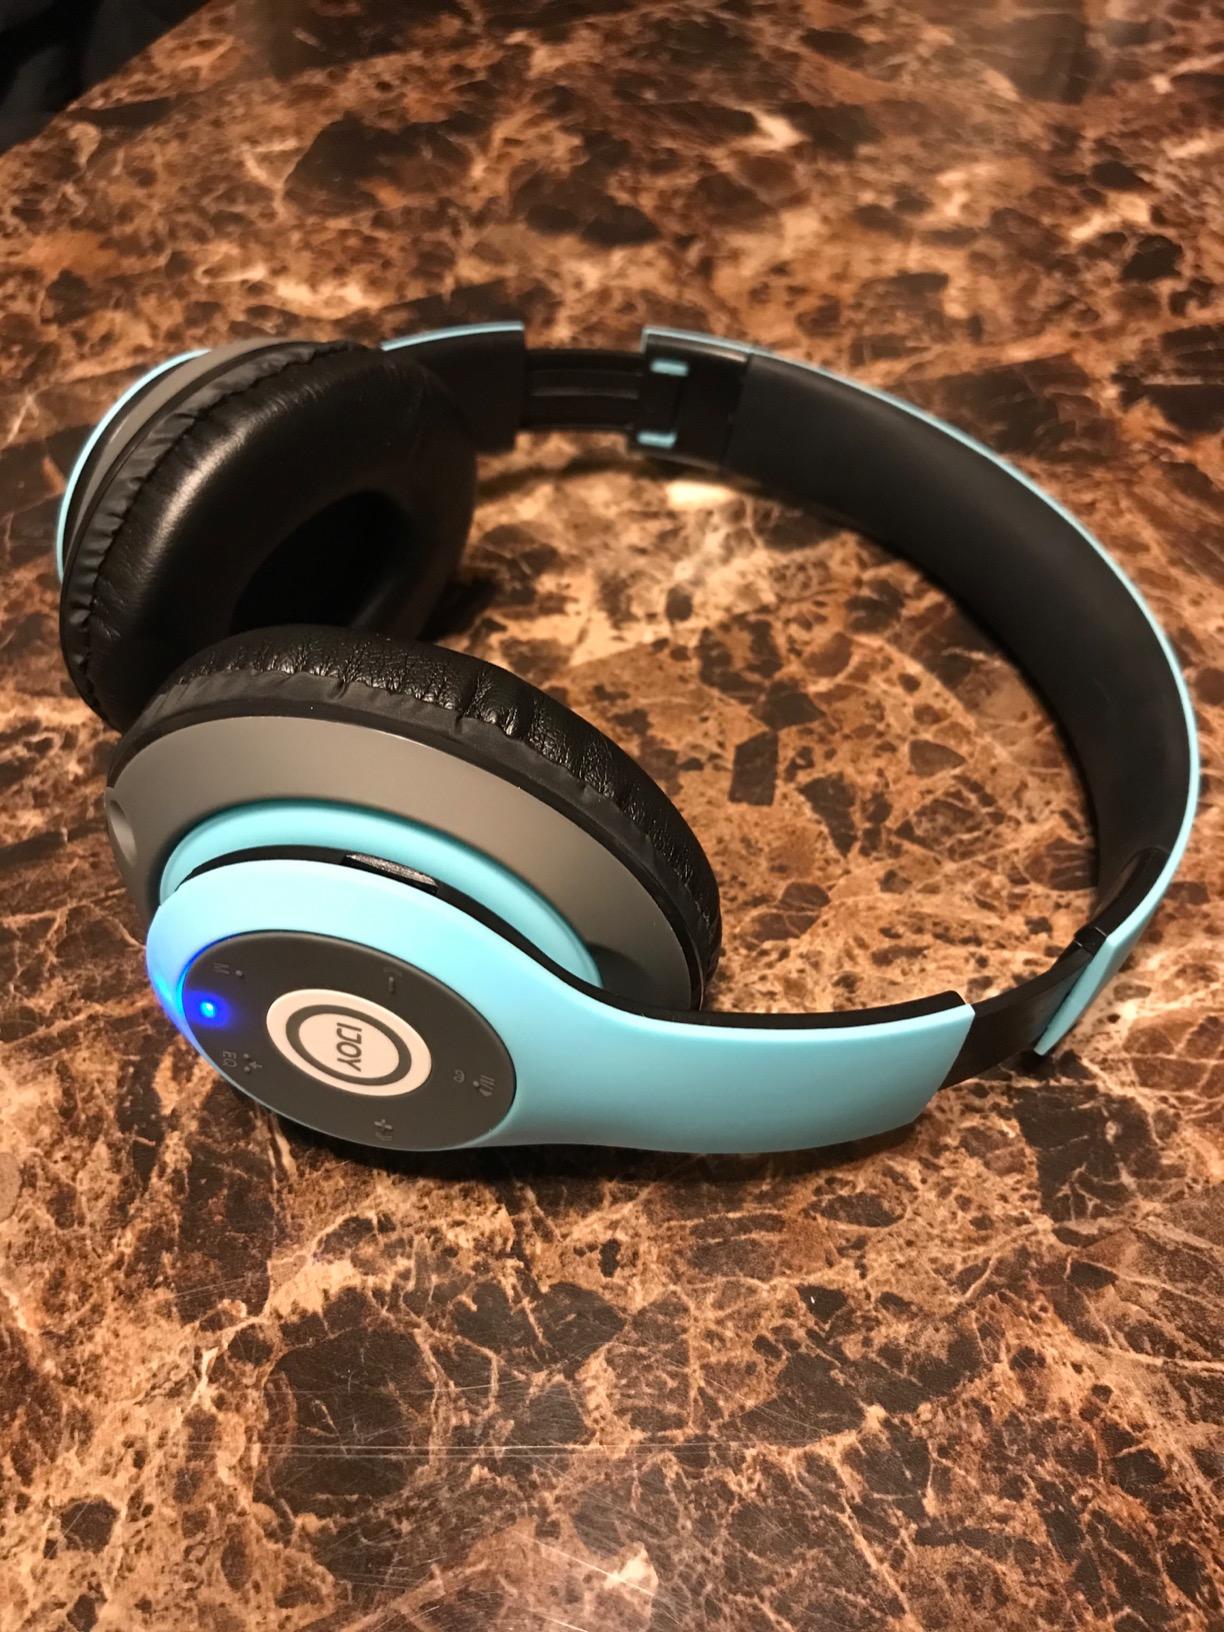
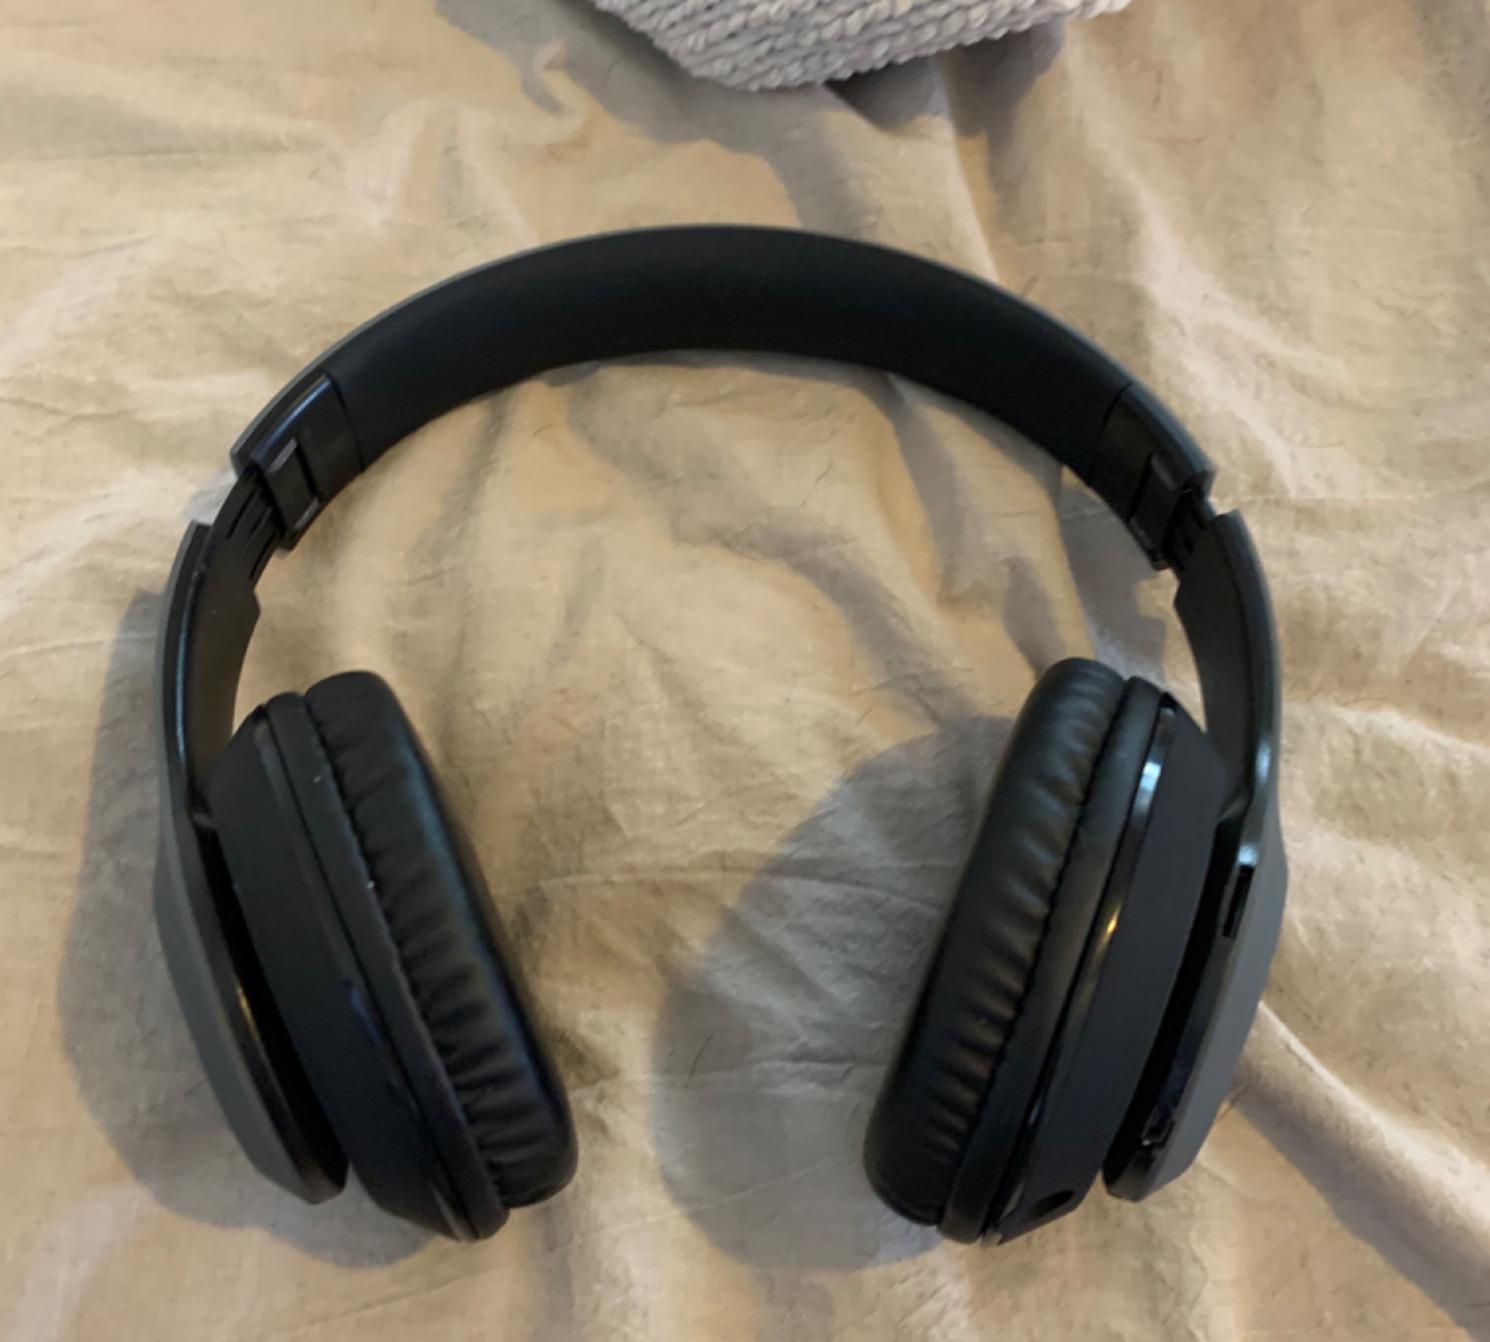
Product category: headphones
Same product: no